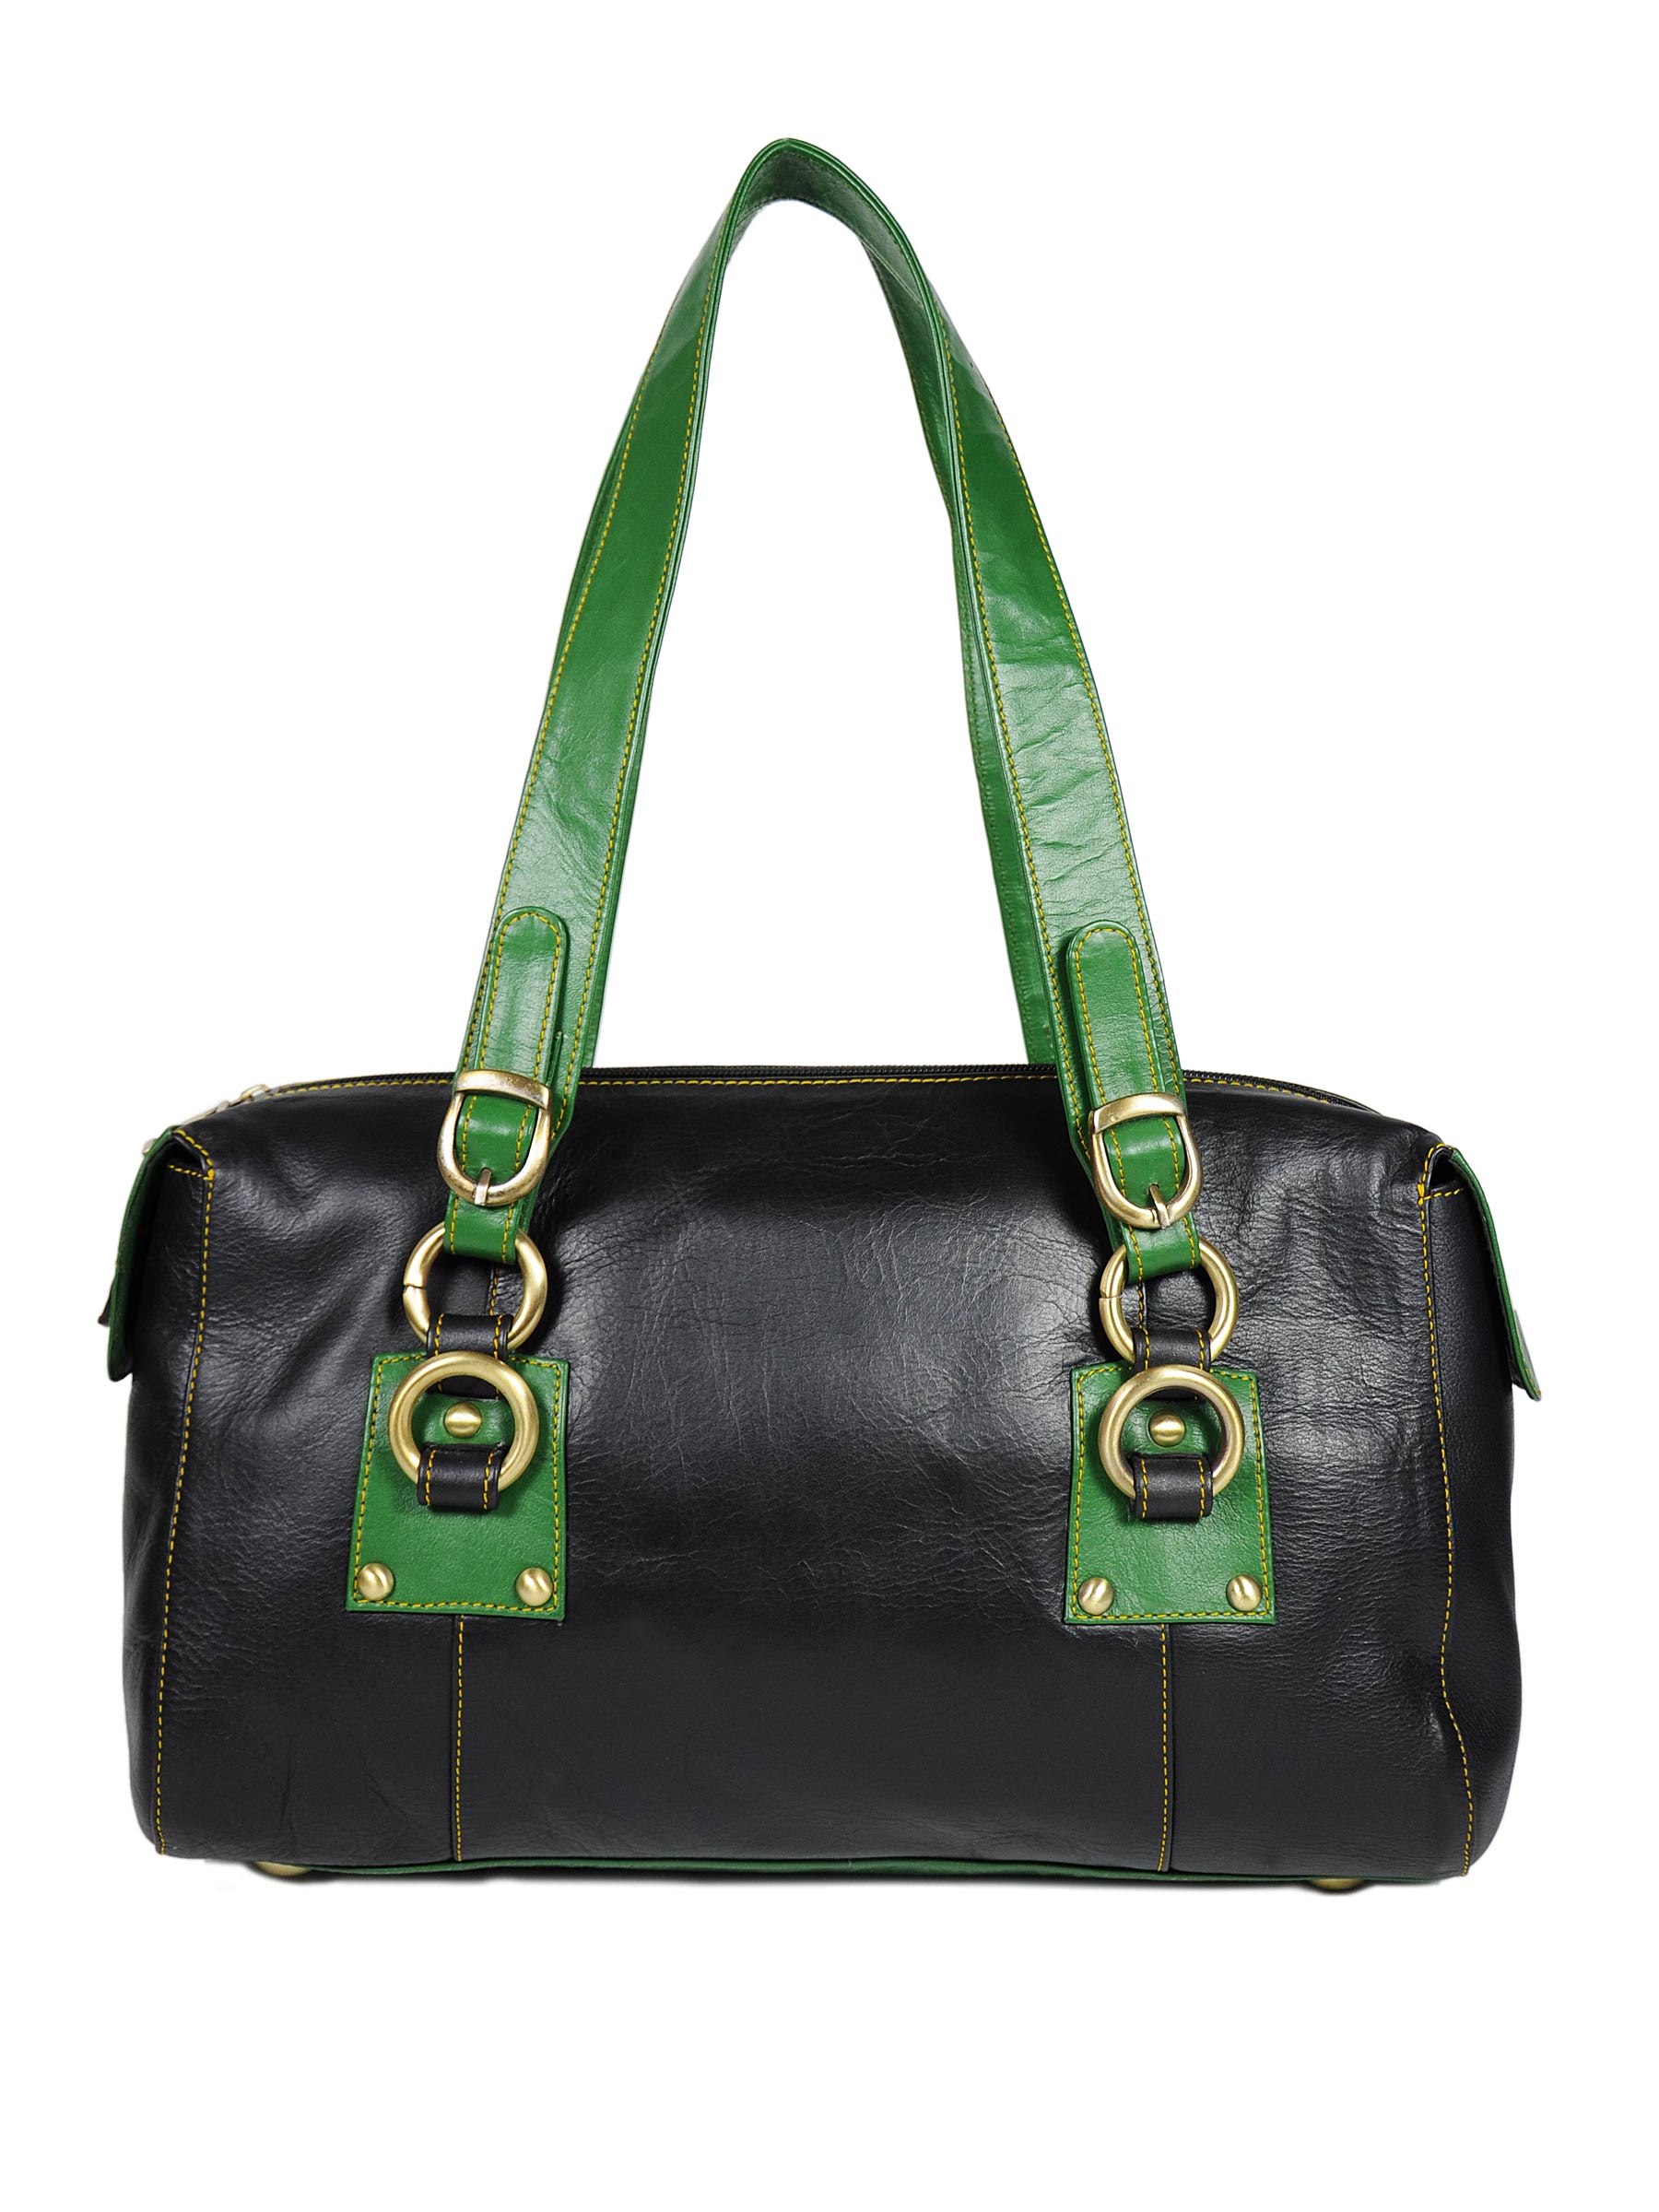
Murcia Women Lambretta Green Black Handbags
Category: Accessories / Bags / Handbags
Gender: Women
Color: Black
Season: Winter 2015
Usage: Casual